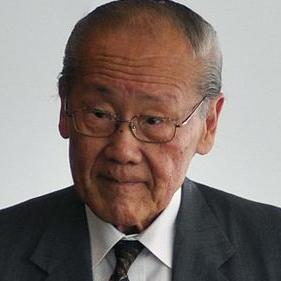
Age: 79